ILLIAC II

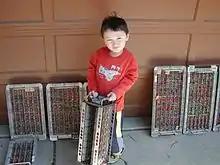
ILLIAC II Modules in April 2005. Liam W. Gillies (grandson of Donald B. Gillies) shows off 8 circuit modules.

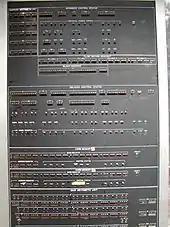
ILLIAC II Control Panel in April 2005

The ILLIAC II was a revolutionary super-computer built by the University of Illinois that became operational in 1962.